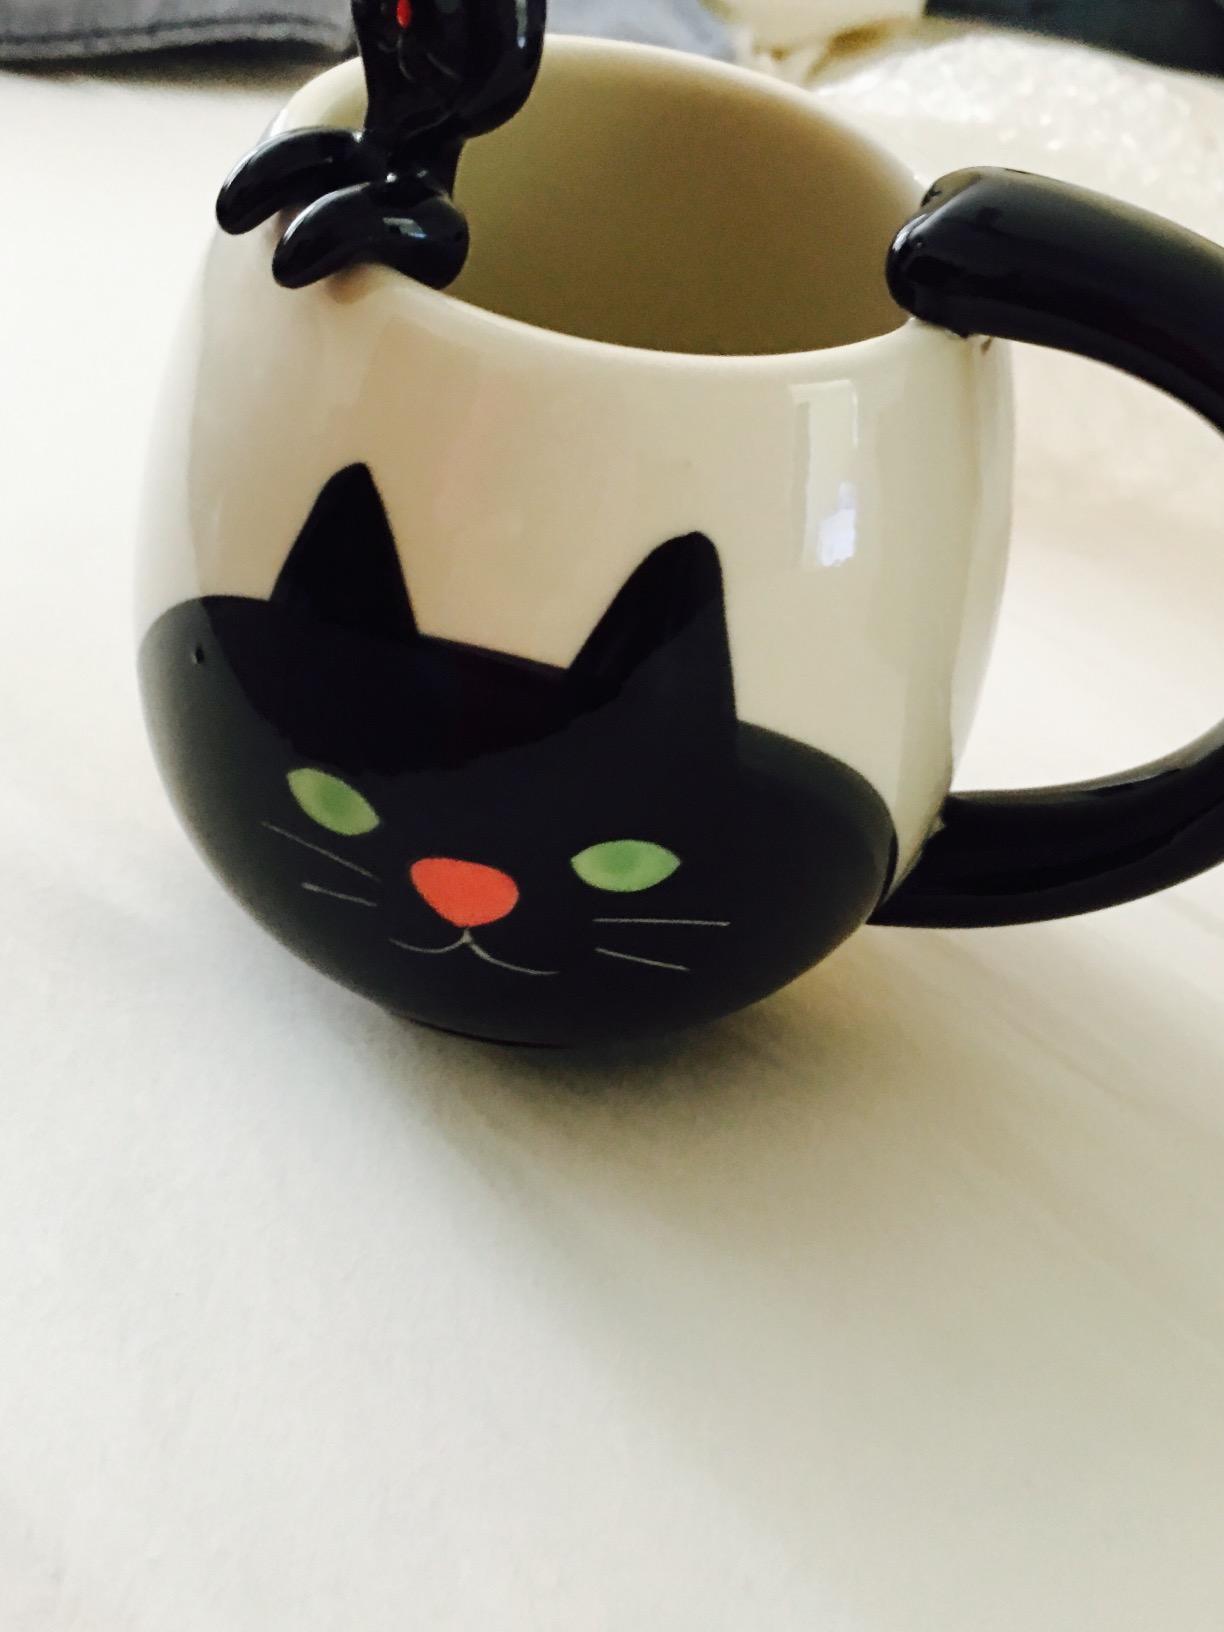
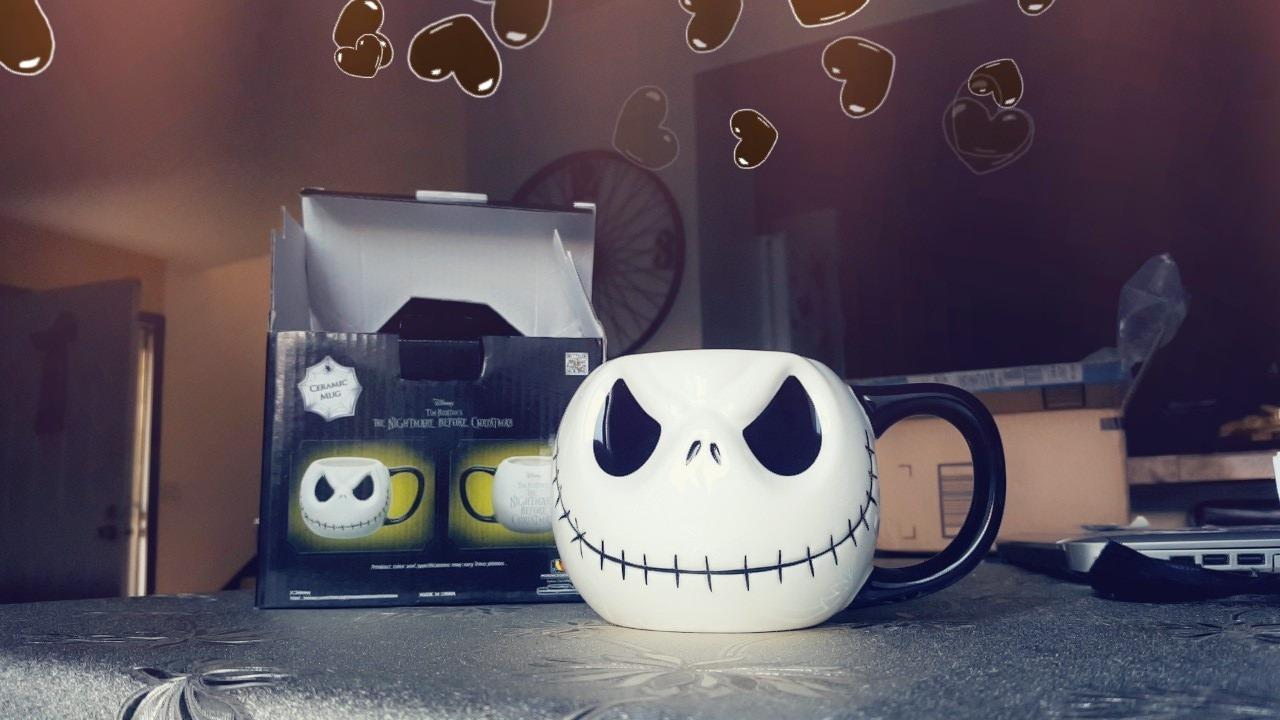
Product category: items_mug
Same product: no